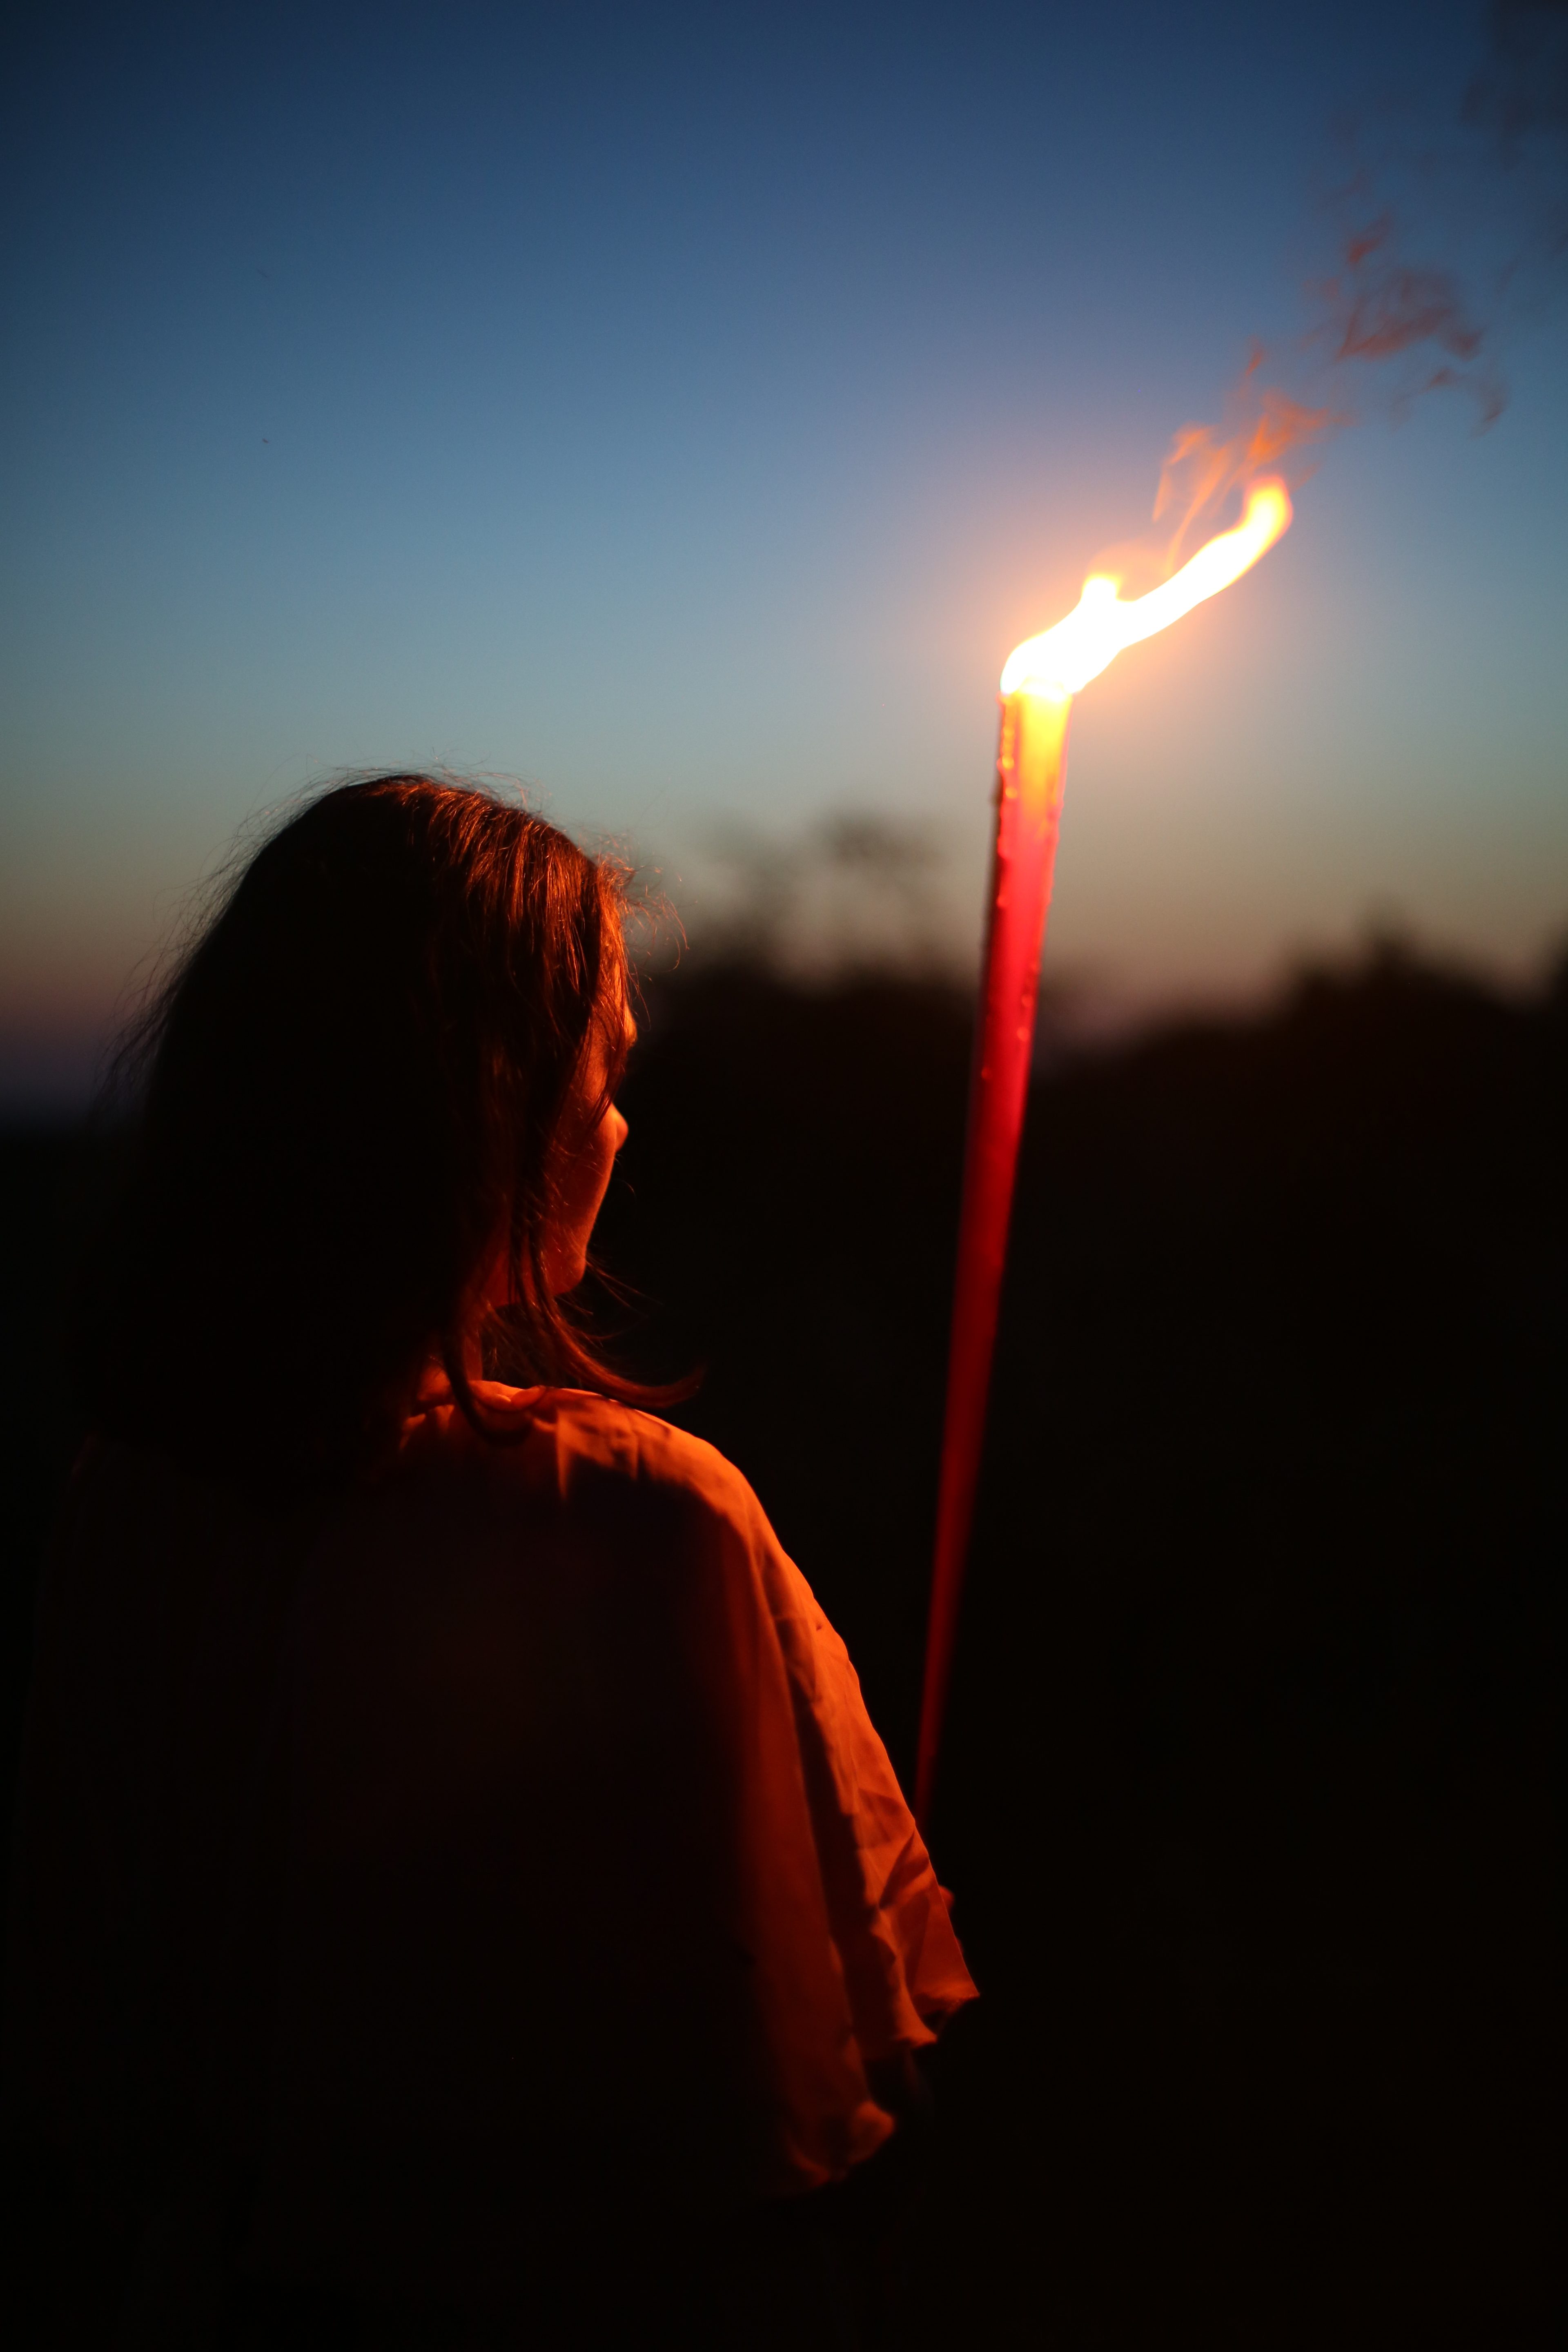
sky, backlighting, light, heat, lighting, atmosphere, photography, evening, cloud, geological phenomenon, flame, sunset, flash photography